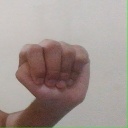
अक्षर: ठ